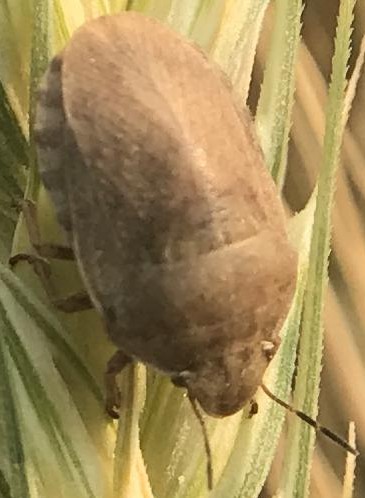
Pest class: occasional_pest